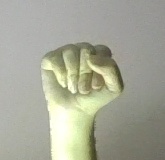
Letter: saad